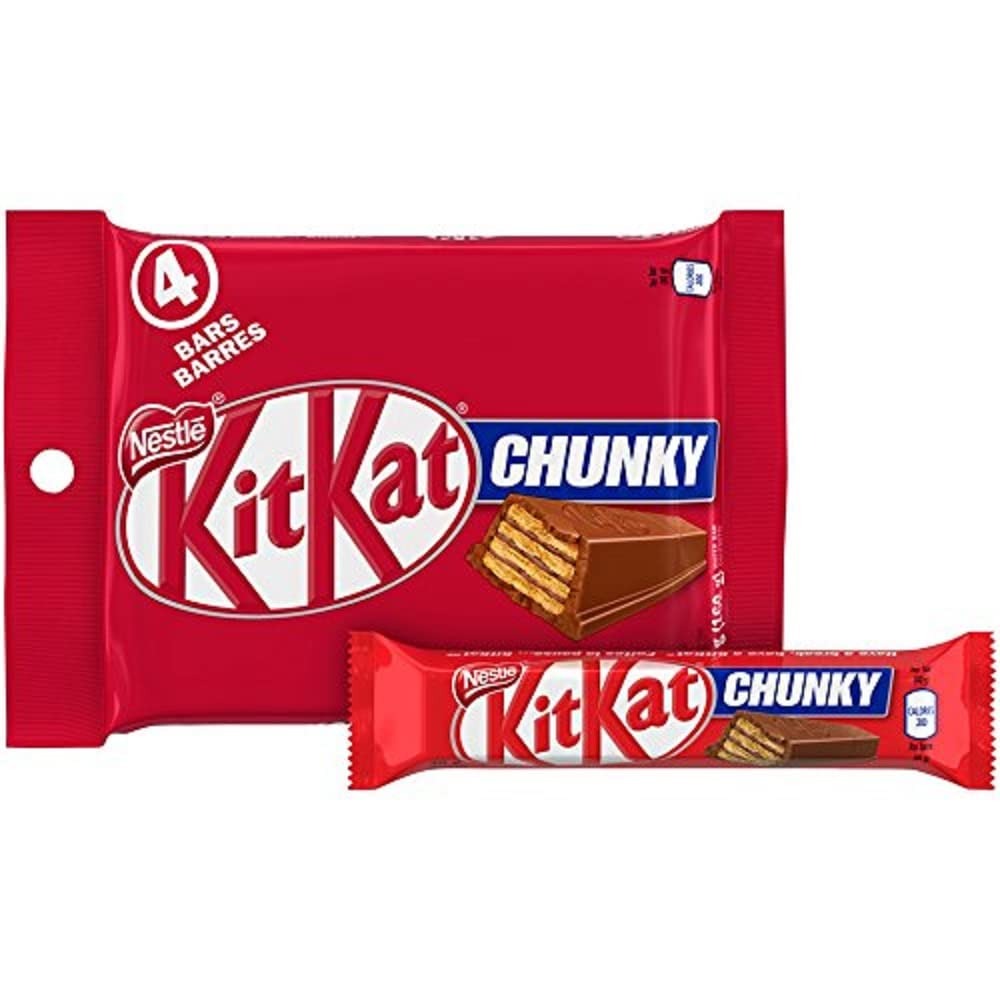
Item Name: KIT KAT CHUNKY, 4x50g, Multipack
Product Description: NESTL KITKAT CHUNKY Milk Bar (4x40g) is the ideal treat for any break time. Simply unwrap the bar and snap off one chunk to enjoy the same great taste of KITKAT with a BIGGER hit of crisp wafer and thick milk chocolaty coating. HAVE A BREAK, HAVE A KITKAT.
Value: 7.05
Unit: Ounce

Price: 15.965